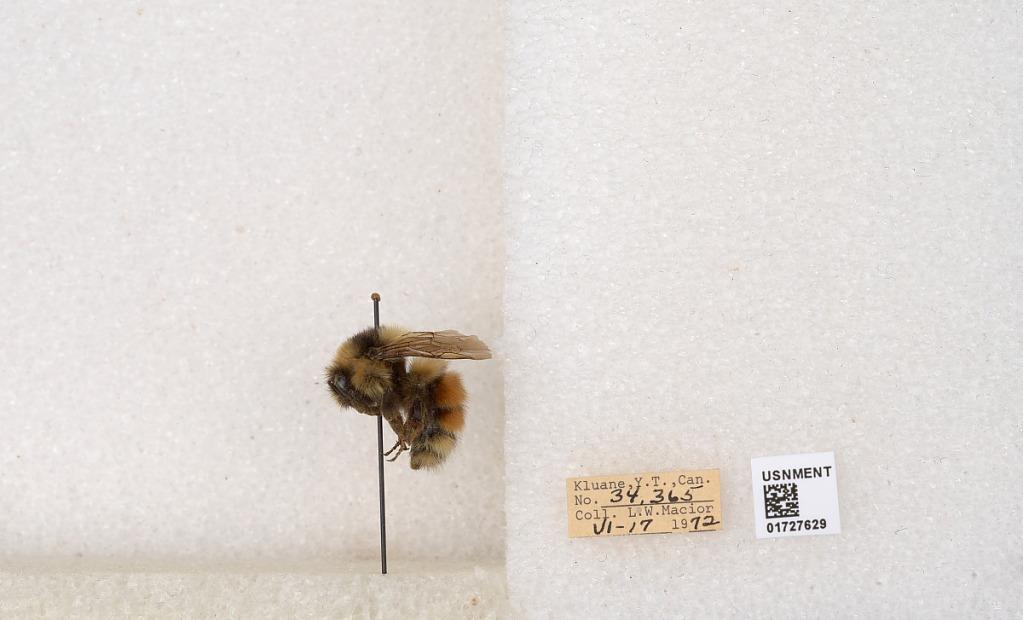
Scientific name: Bombus (Pyrobombus) sylvicola Kirby
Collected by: L. Macior
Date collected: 1972-6-17
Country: Canada
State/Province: Yukon Teritory
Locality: Kluane National Park and Reserve
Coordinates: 60.7493, -139.504